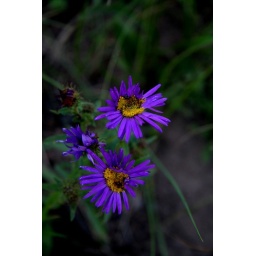
Some flowers near the train station in Chama